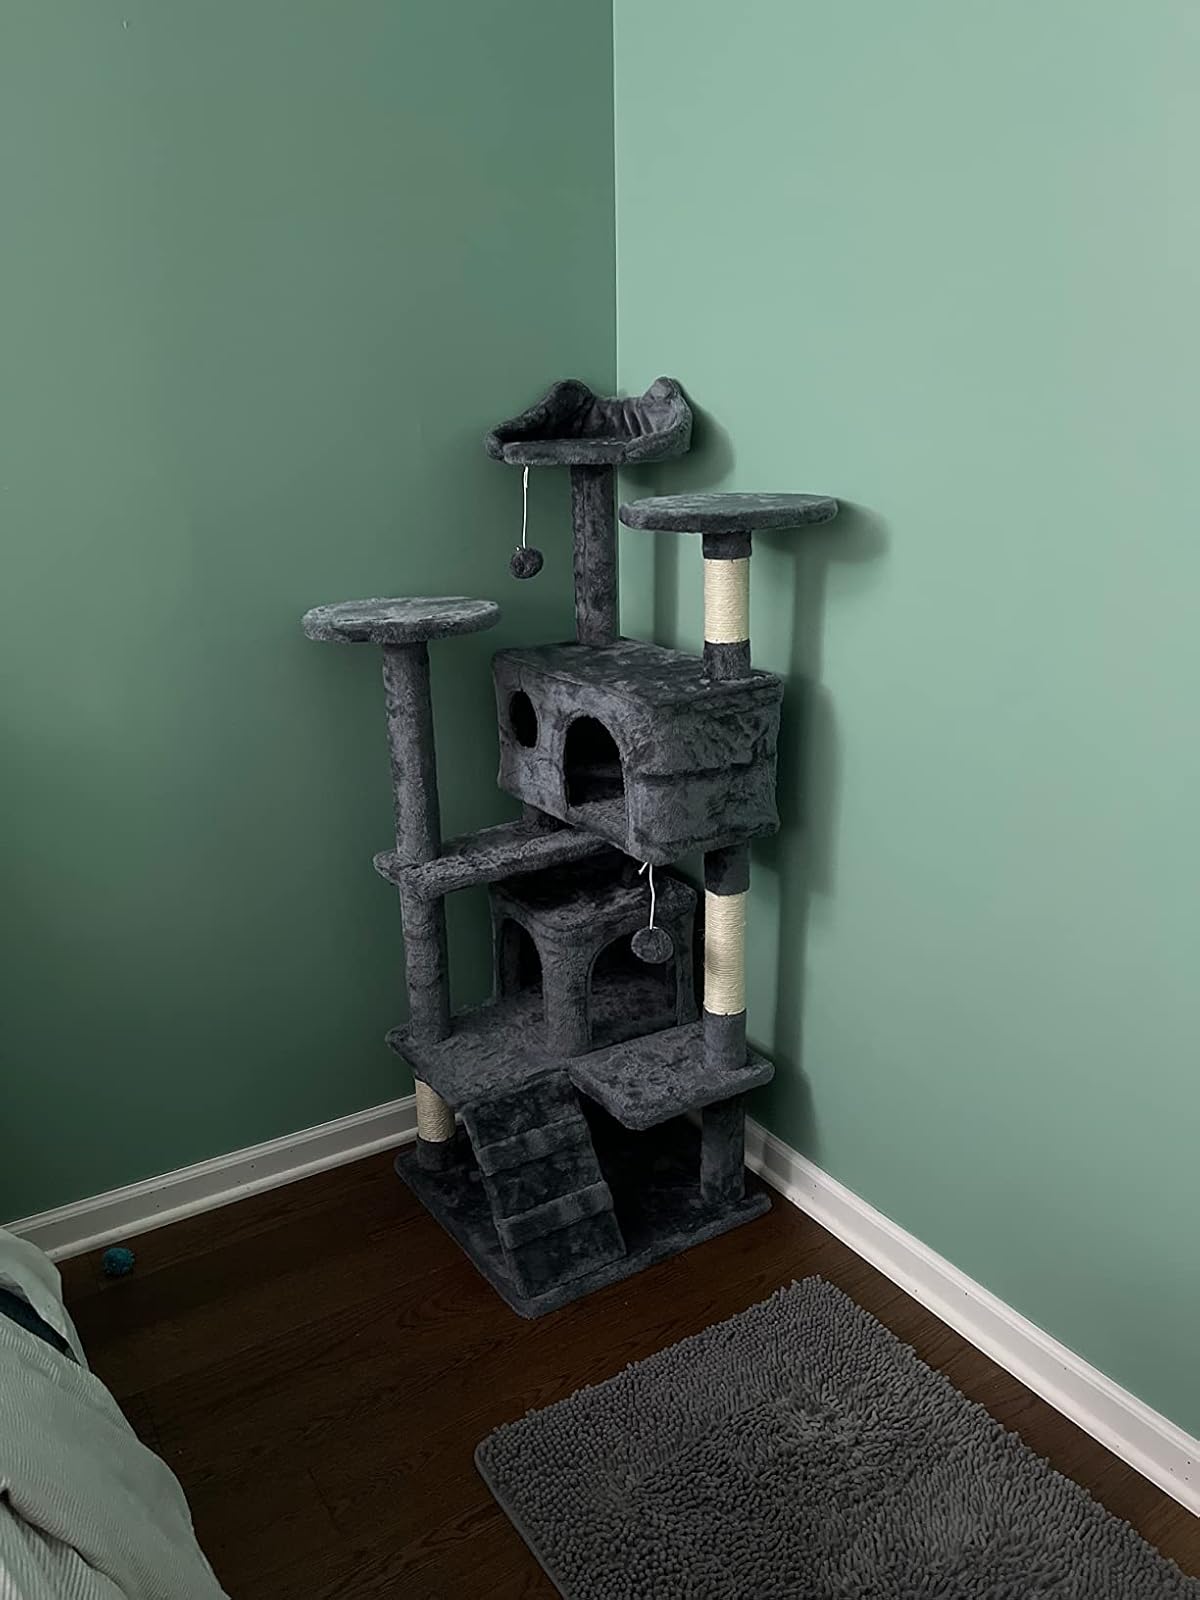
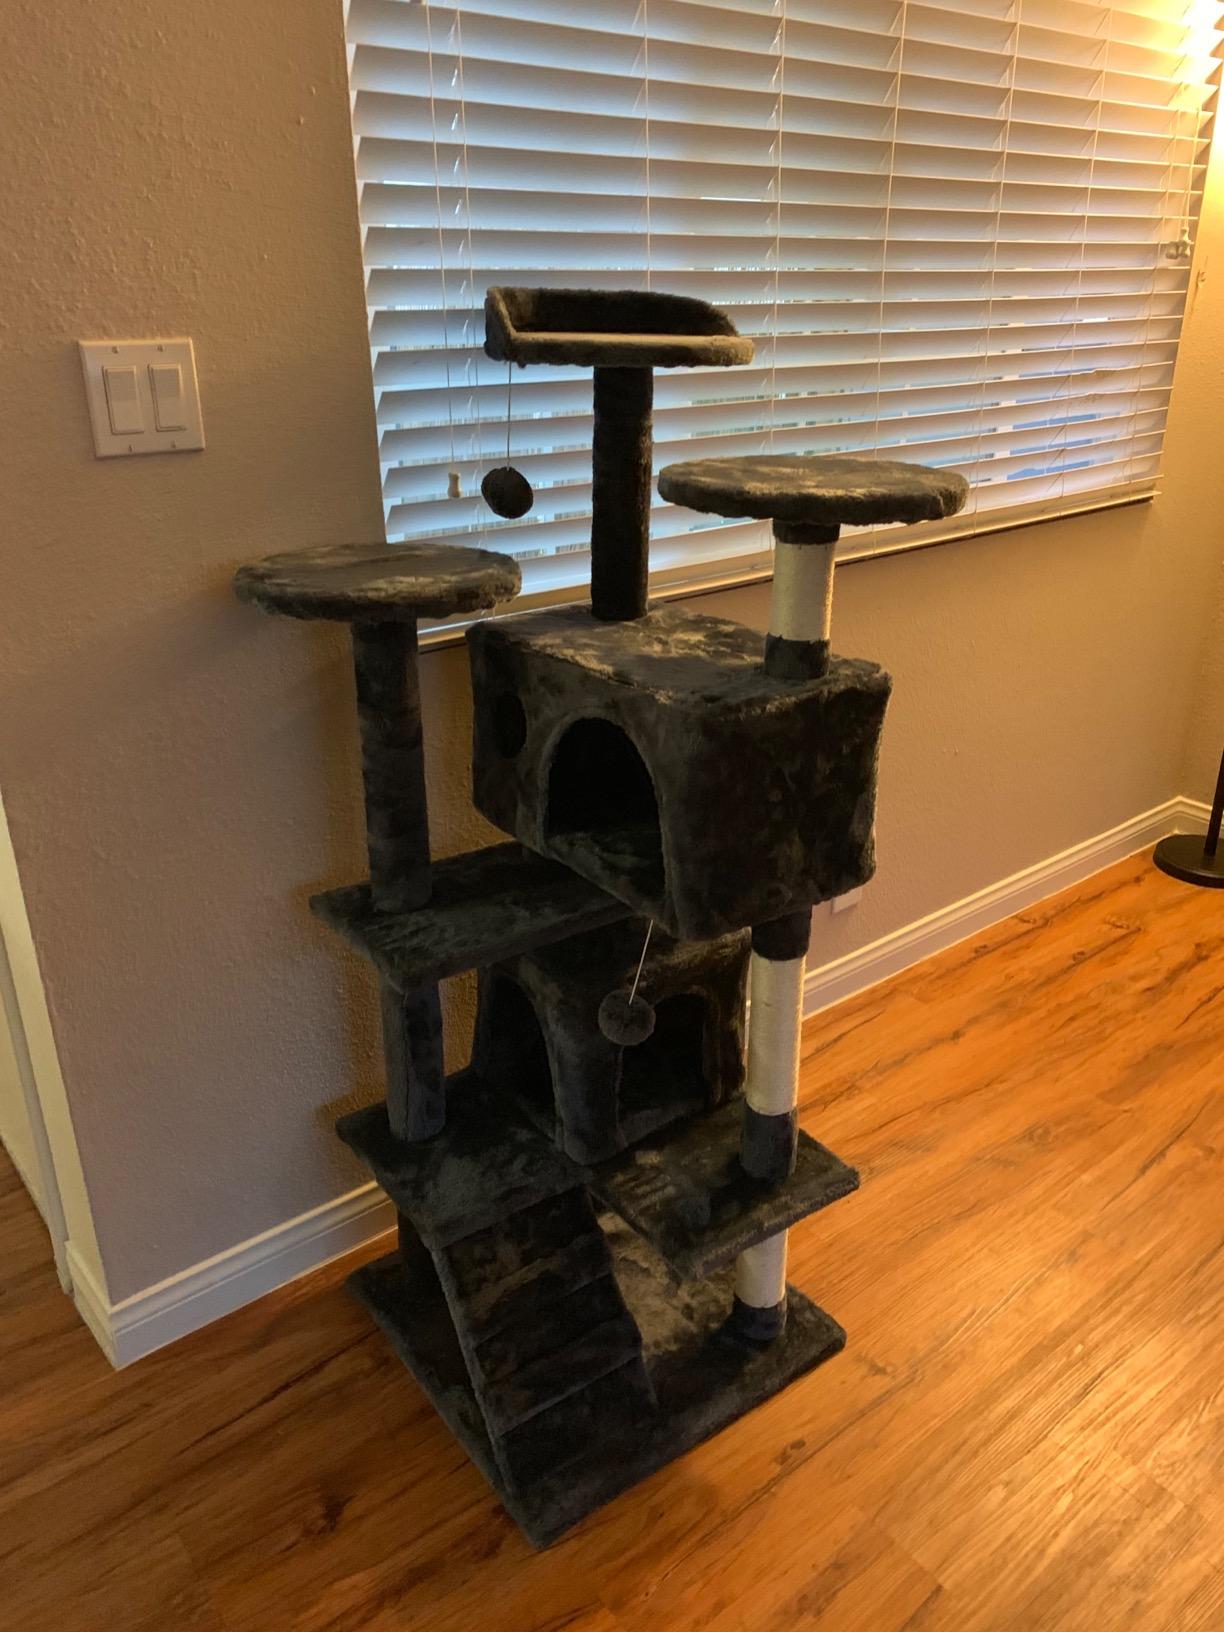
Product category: items_cat tree
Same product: yes